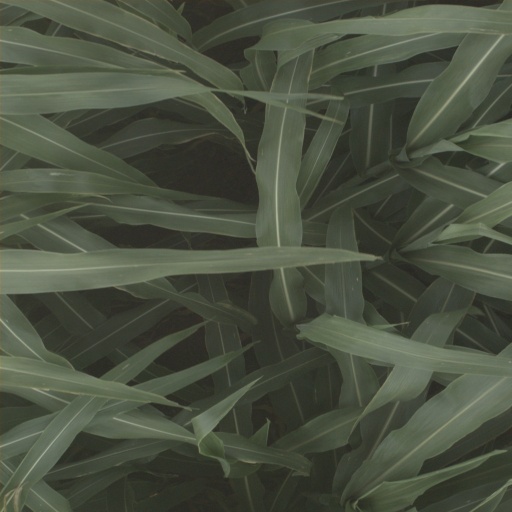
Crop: sorghum